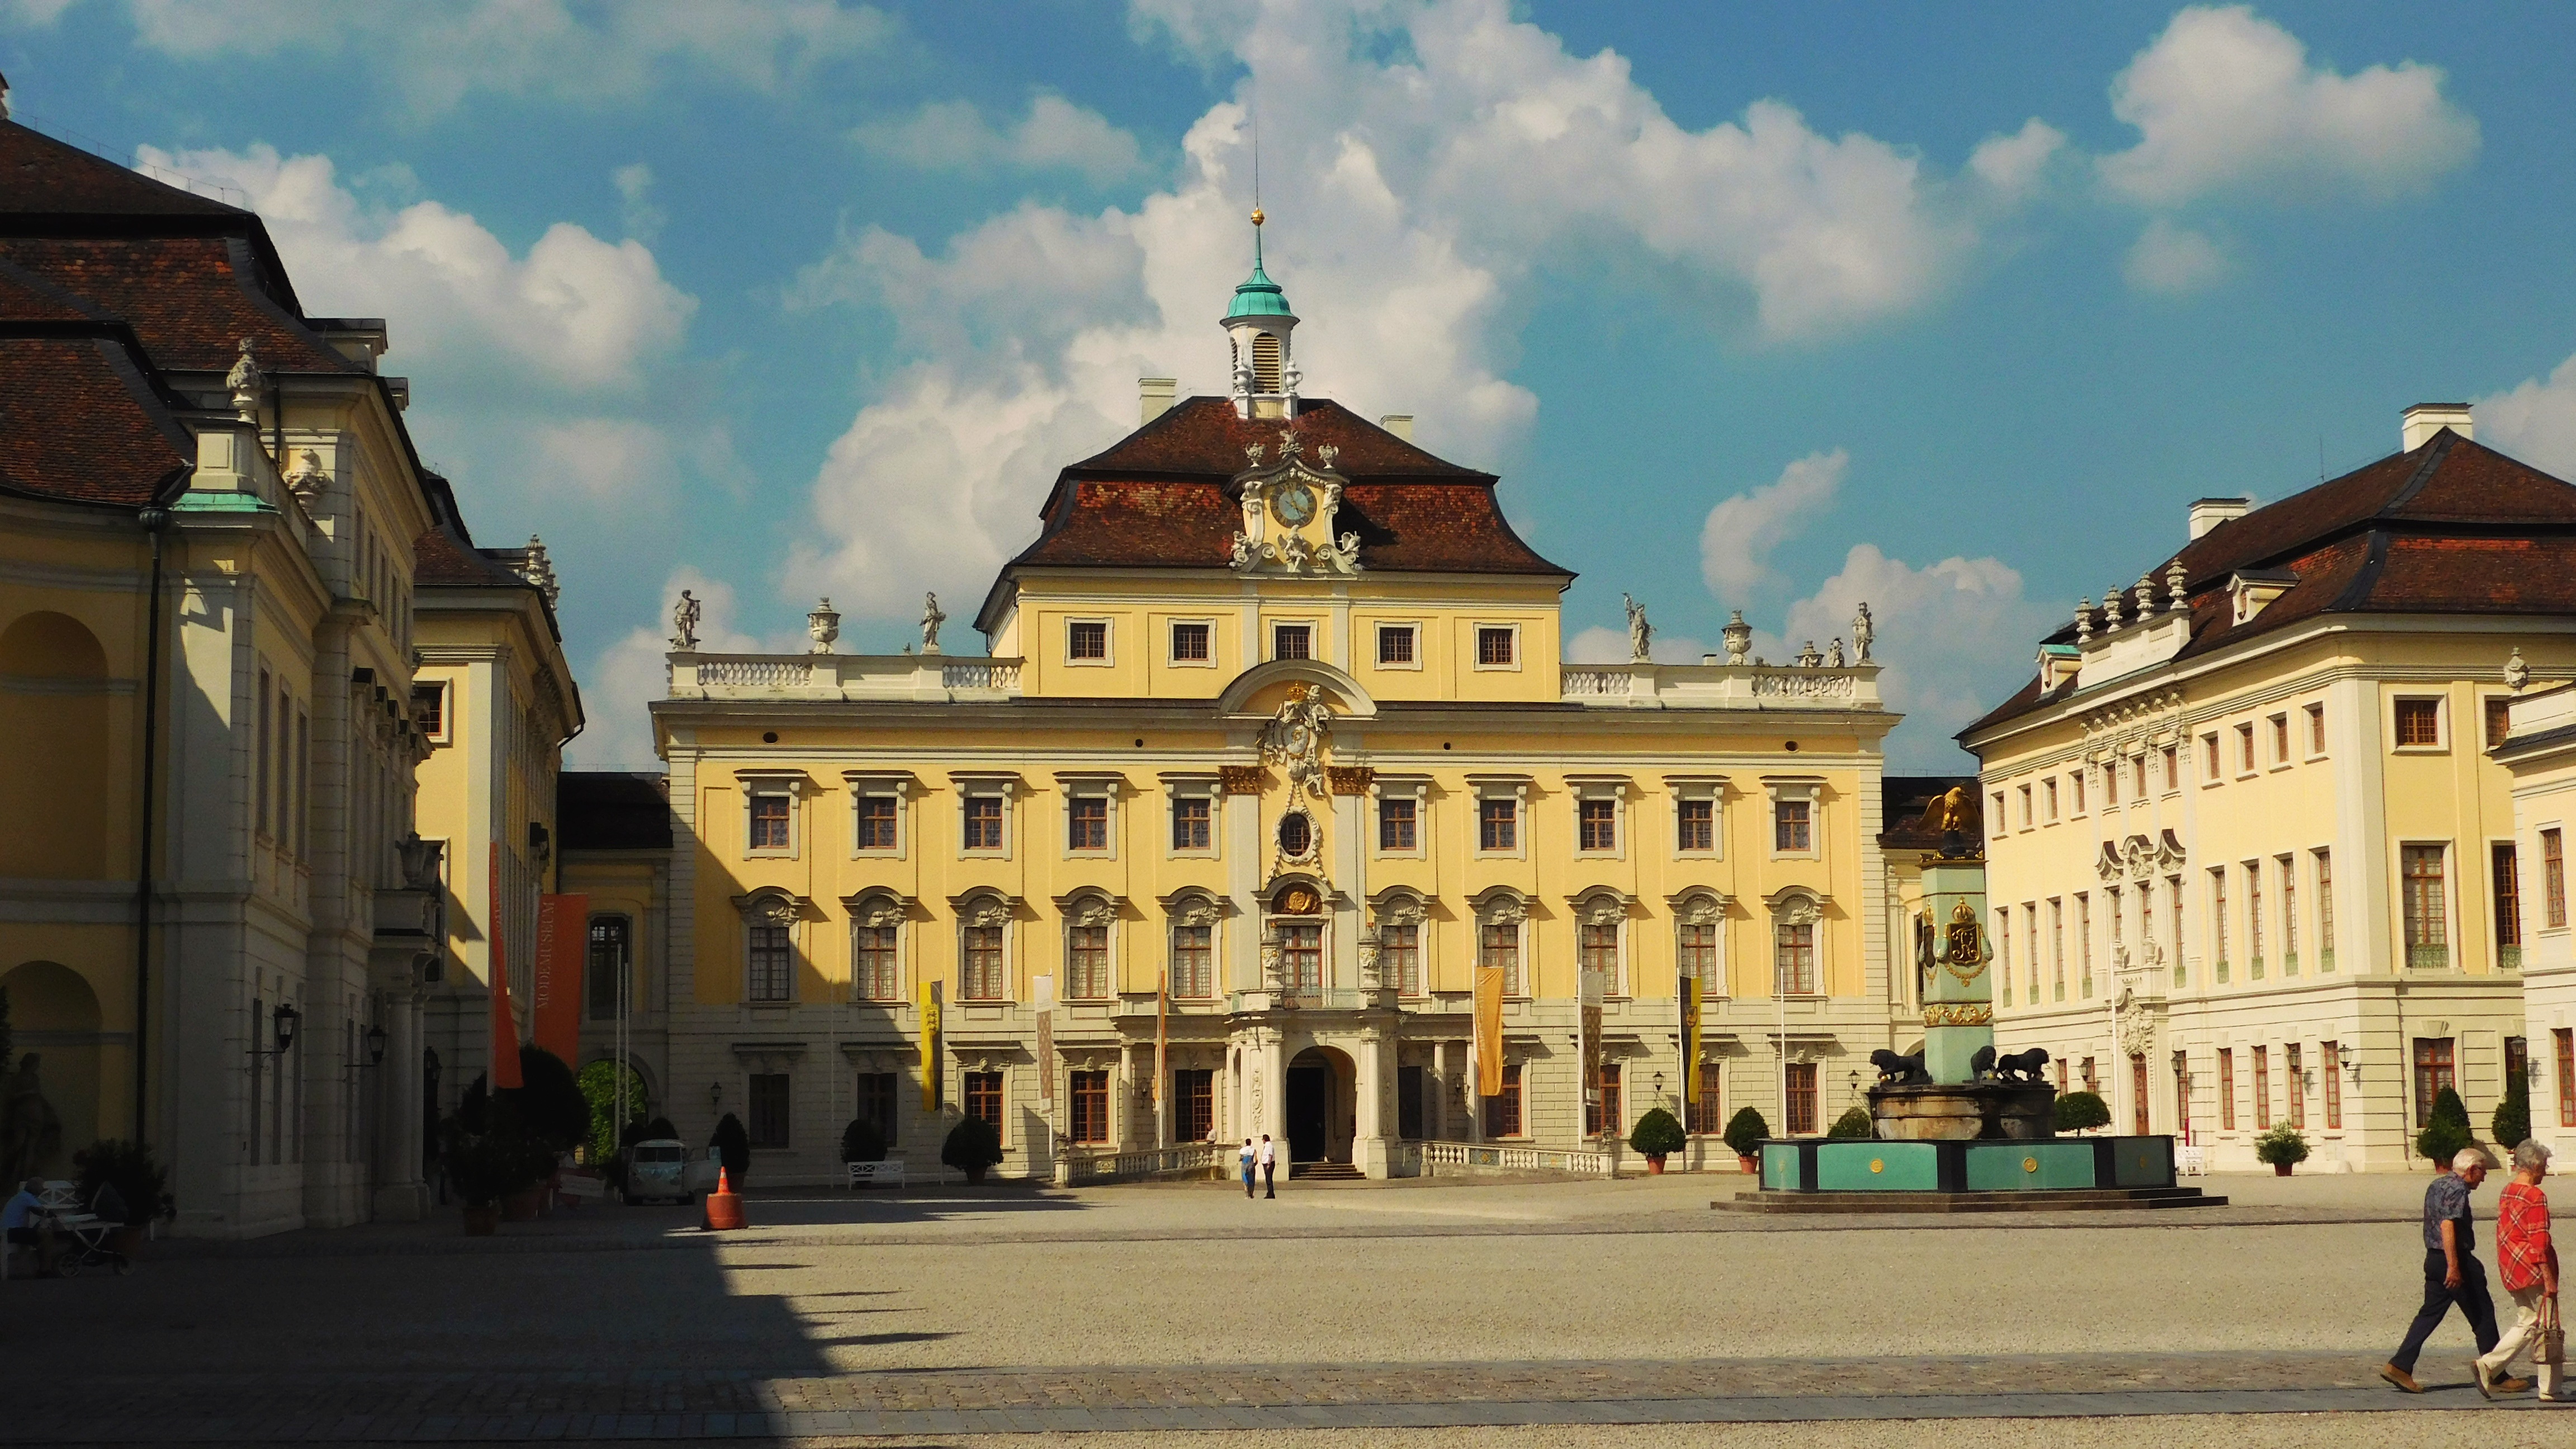
architecture, town, building, chateau, palace, city, cityscape, downtown, summer, idyllic, plaza, park, castle, landmark, facade, attraction, garden, tourism, places of interest, germany, town square, famous, historically, neighbourhood, housewife, baden w rttemberg, ludwigsburg germany, fairy castle, baroque building, ludwigsburg palace, bl hendes baroque, human settlement